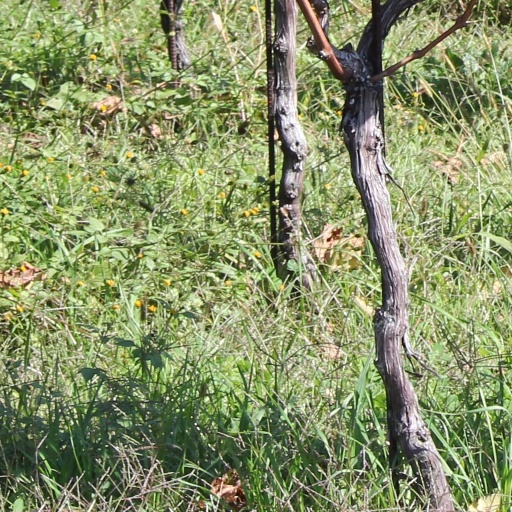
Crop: grape